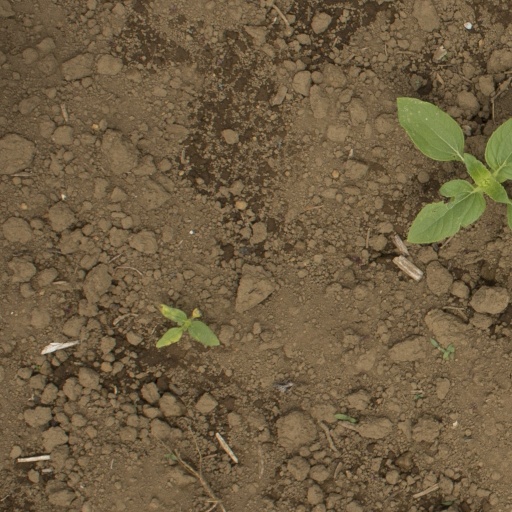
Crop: Jerusalem artichoke